Armenian cucumber

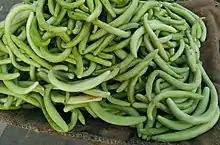
Armenian Cucumber is called Kakadi in North India. This one was shot at a market in Meerut, Uttar Pradesh, India.

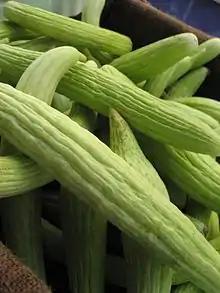
Armenian cucumbers for sale

The Armenian cucumber grows approximately long. It grows equally well on the ground or on a trellis. The plants prefer to grow in full sun for most of the day. The fruit is most flavorful when it is long. Pickled Armenian cucumber is sold in Middle Eastern markets as "pickled wild cucumber".